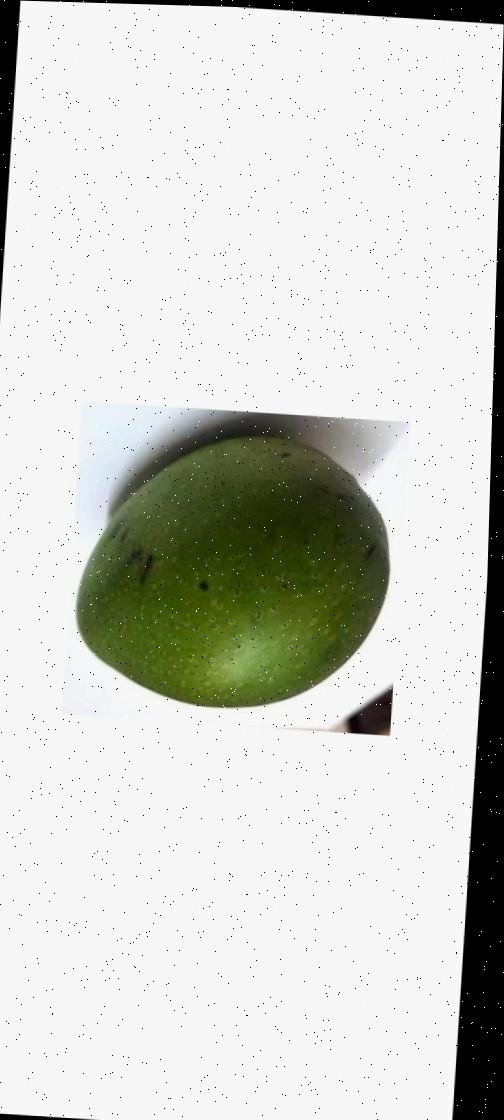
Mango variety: Ashshina Zhinuk